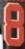
Number: 8